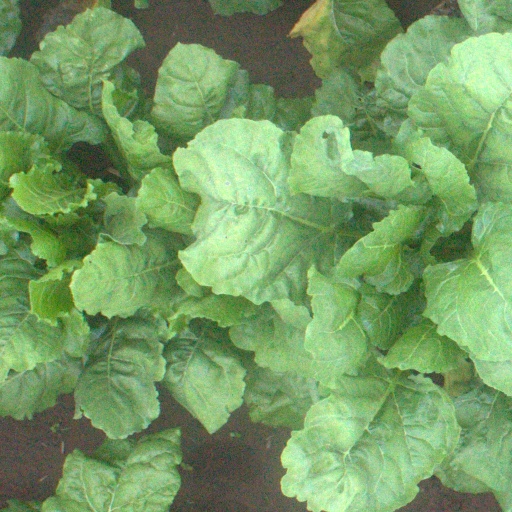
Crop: sugar beet